Institut d'Estudis Ilerdencs

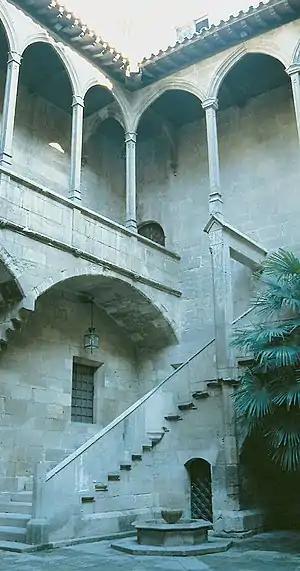
The inner court.

Institut d'Estudis Ilerdencs (from , the ancient Roman name for the town), also known by the acronym IEI, is a cultural institution created on March 25, 1942 in Lleida, Catalonia, Spain by the provincial delegation, then under the leadership of Josep Maria de Porcioles, with the aim of promoting culture and research in the region of Lleida. This institution has been linked since its conception to the Spanish National Research Council. Since 1943 it has issued the magazine "Ilerda".